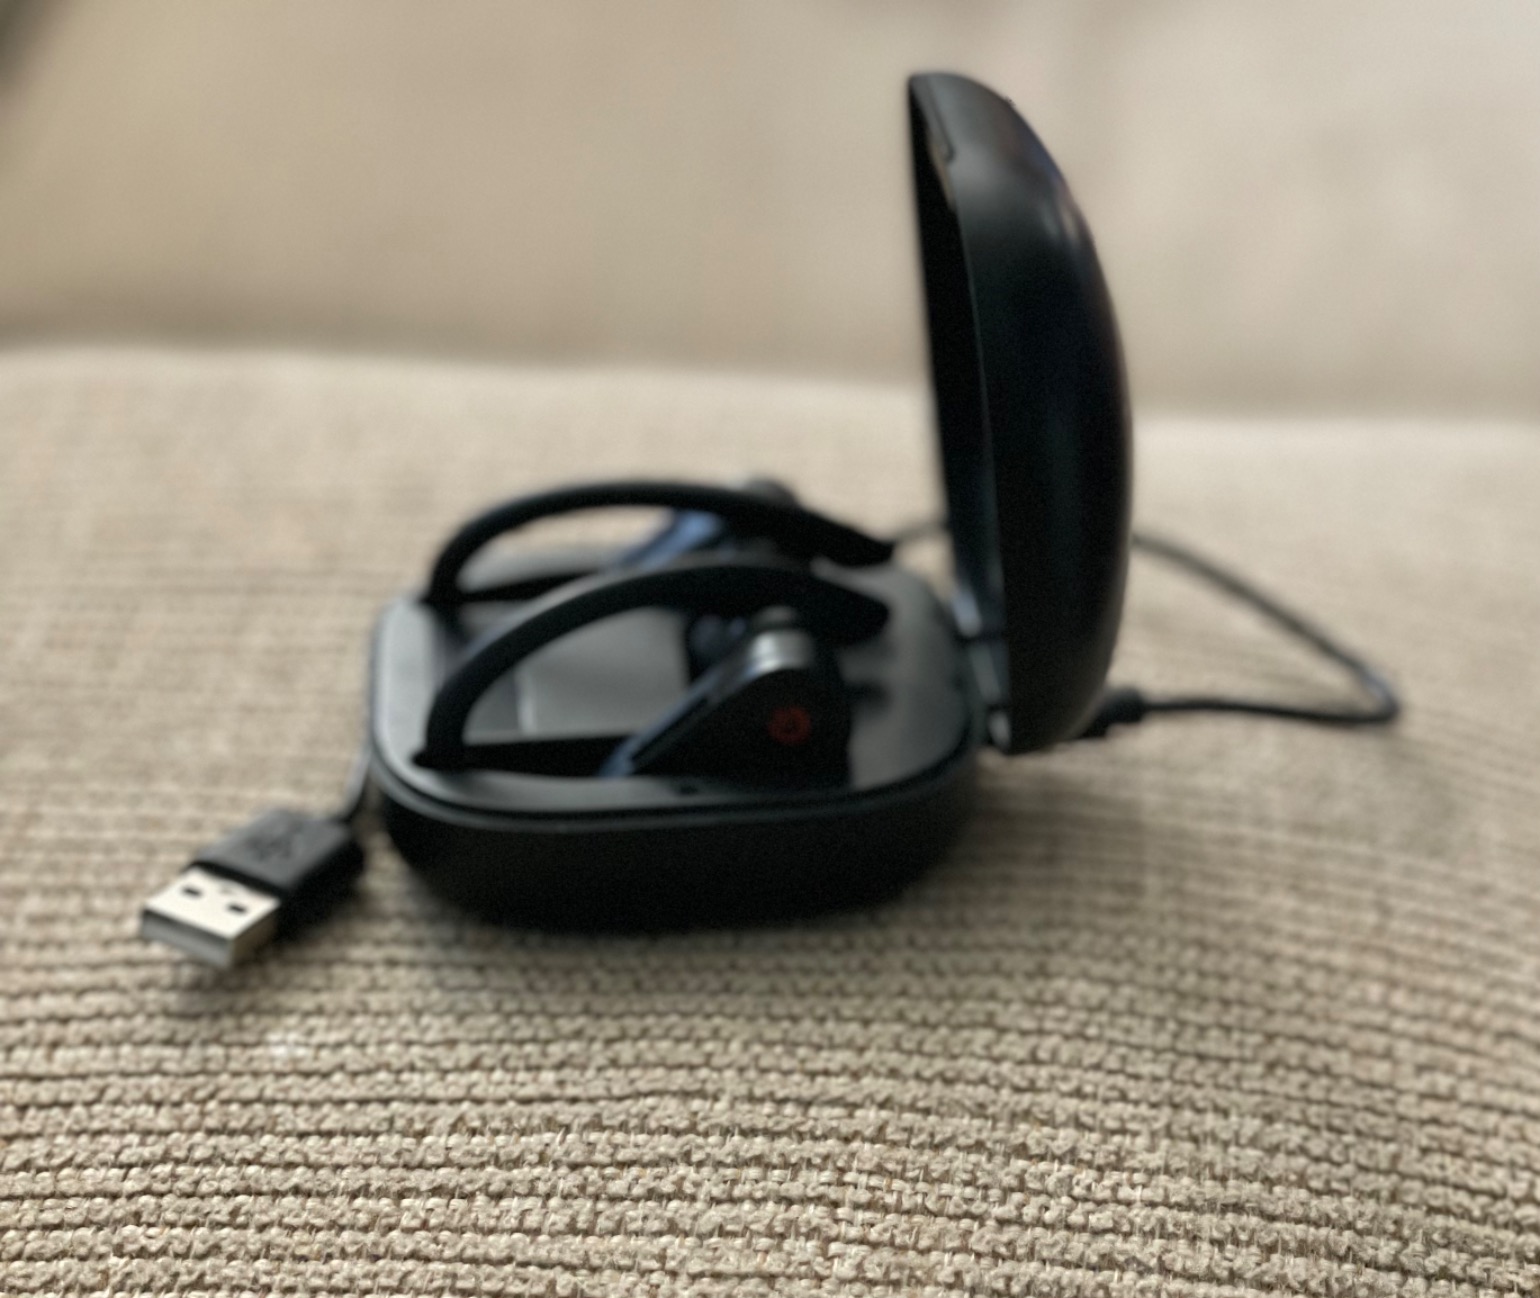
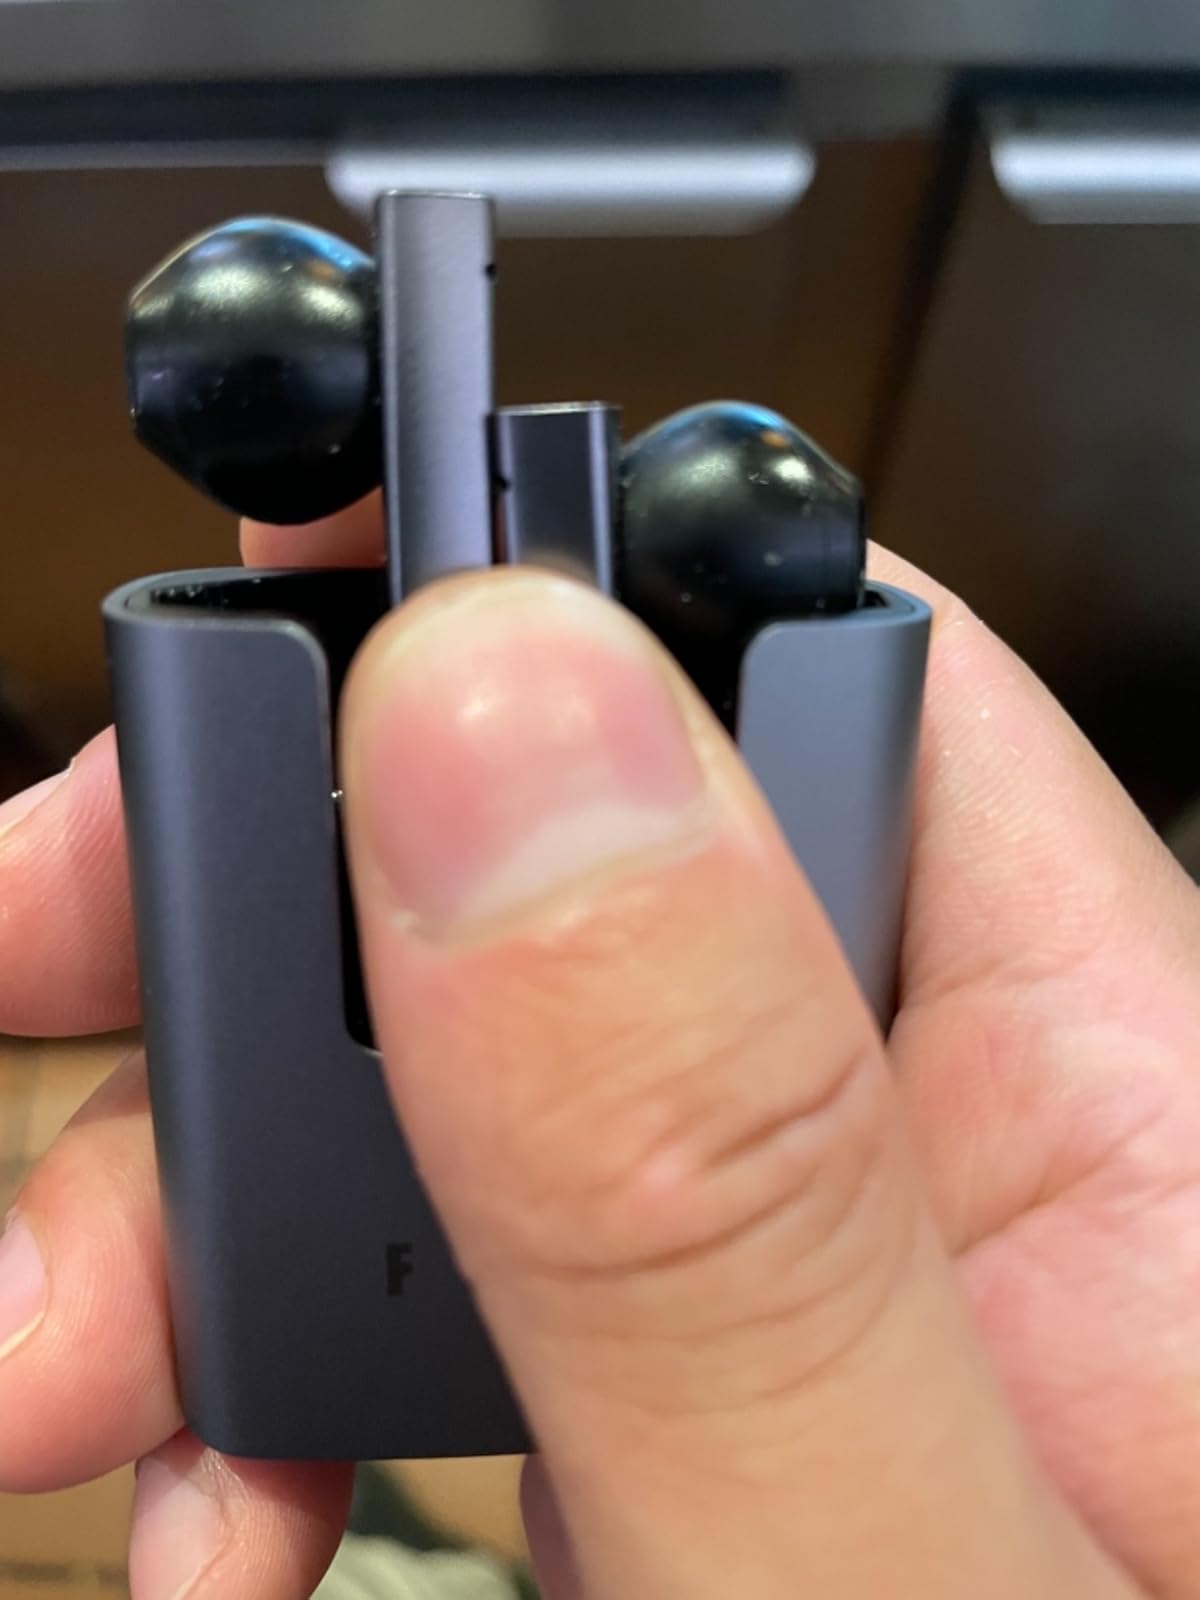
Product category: earbuds
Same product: no